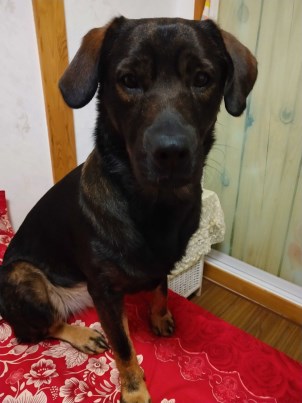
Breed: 3580-n000122-Labrador_retriever